Coastal Carolina Chanticleers football statistical leaders

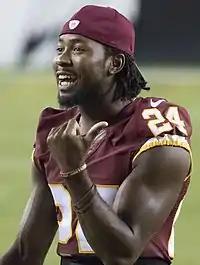
Josh Norman holds Coastal Carolina's single-season record for interceptions, with eight in 2009. He is second on the career leaderboard.

The Coastal Carolina Chanticleers football statistical leaders are individual statistical leaders of the Coastal Carolina Chanticleers football program in various categories, including passing, rushing, receiving, total offense, defensive stats, and kicking. Within those areas, the lists identify single-game, single-season, and career leaders. The Chanticleers represent Coastal Carolina University in the NCAA Division I Sun Belt Conference. Coastal joined the Sun Belt for non-football sports in 2016, began play in Sun Belt football in the second year of its transition to the Football Bowl Subdivision in 2017, and became a full FBS member in 2018.